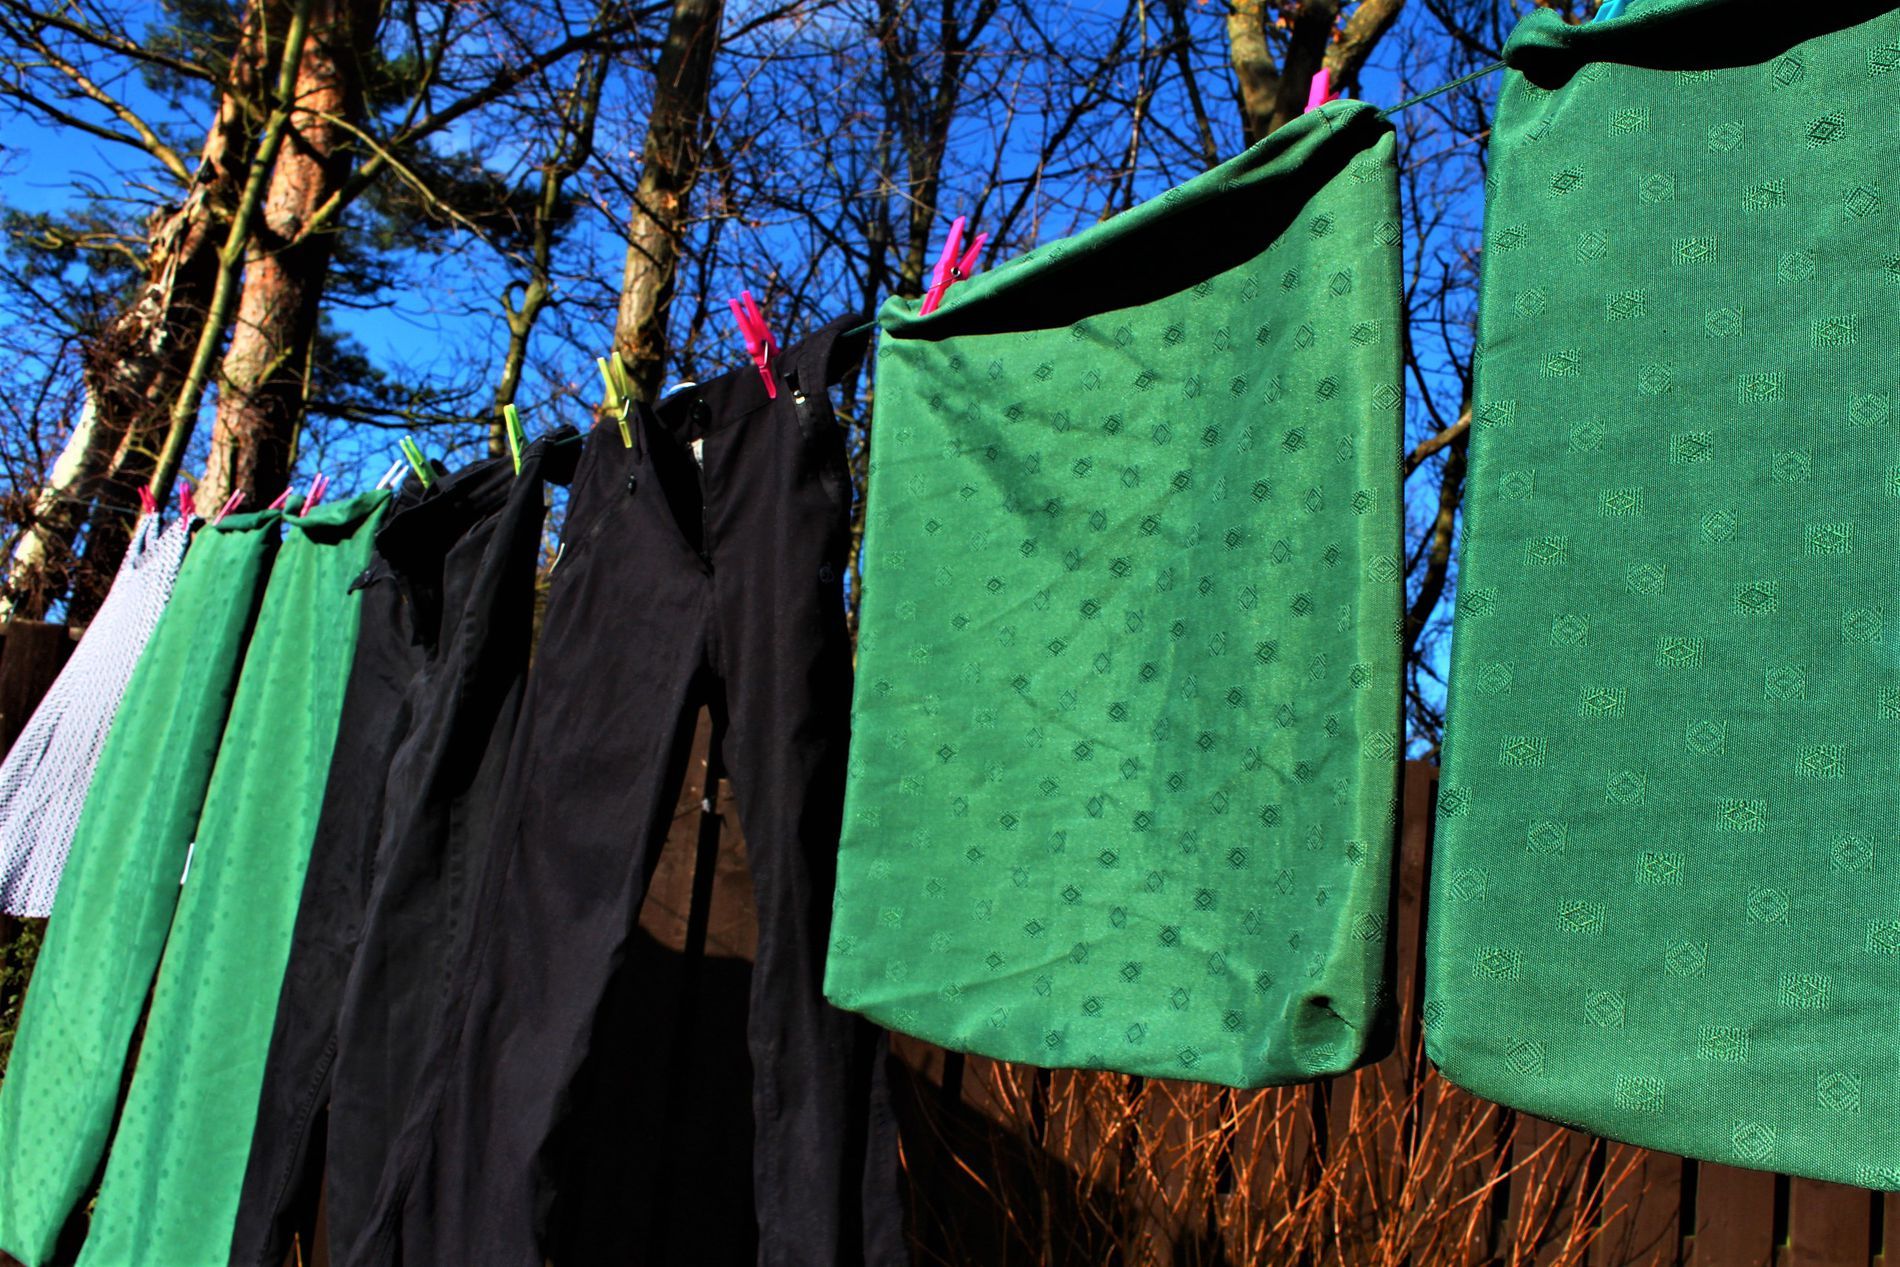
Outdoor Drying
Clothes and fabrics in shades of green and black hang on a laundry line, secured by colorful clothespins. Sunlight enhances the textures while trees and a blue sky form the background
Close-up Shot, Slightly Low Angle
A row of green and black fabric on a clothesline, held fast by polychromatic clothespins. Sunlight casts deep shadows, highlighting fabric texture.  trees and a brilliant blue sky contrast with the draped fabrics, establishing a rural outdoor environment
Labels: Plant, Tree, Accessories, Bag, Handbag, Vegetation, Clothing, Coat, People, Person, Outdoors, Grass, Flag, Architecture, Building, Shelter, Dye, Fashion, T-Shirt, Land, Nature, Woodland, Cape, Green, Tree Trunk, Furniture, Velvet, Background, Fabric, Clothespins
Camera: Canon Canon EOS 700D
Lens: 18.0 - 55.0 mm, Canon EF-S 18-55mm f/3.5-5.6 IS STM
Aperture: F13
Exposure: 1/160 sec
ISO: 100
Focal length: 24.0 mm